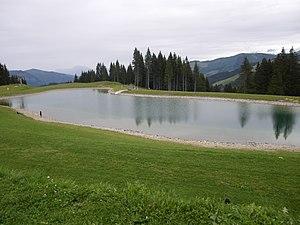
Crest-Voland Cohennoz est une station de sports d'hiver du Val d'Arly, située sur les communes de Crest-Voland et de Cohennoz dans le département de la Savoie, en région Auvergne-Rhône-Alpes. Elle fait partie du domaine skiable Espace Diamant.